Second Nagorno-Karabakh War

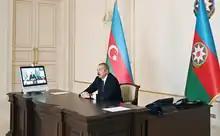
Meeting of the Azerbaijani President Ilham Aliyev with the country's Security Council on 27 September 2020

The Armenian population of the territories ceded to Azerbaijan was forced to flee to Armenia, sometimes destroying their houses and livestock to keep them out of Azerbaijani hands.